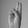
ASL letter: U